Viswanathan Anand

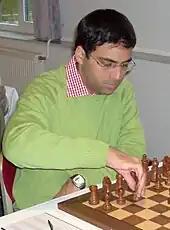
Anand in 2007

The finish of the 2005 World Chess Championship qualified Anand for the 2007 championship, an eight-player double round-robin tournament held in Mexico City from 12 to 30 September 2007. In 2006, Kramnik took Topalov's place in the event after his victory over the latter to reunify the world title. Anand entered the tournament as the world's top-ranked player, and was considered a favourite to win alongside the defending champion Kramnik.